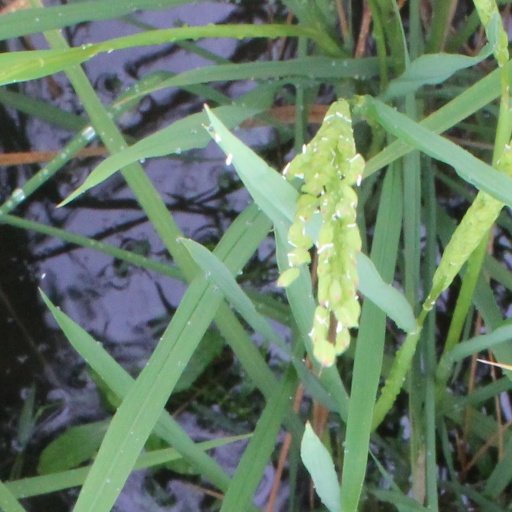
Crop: rice